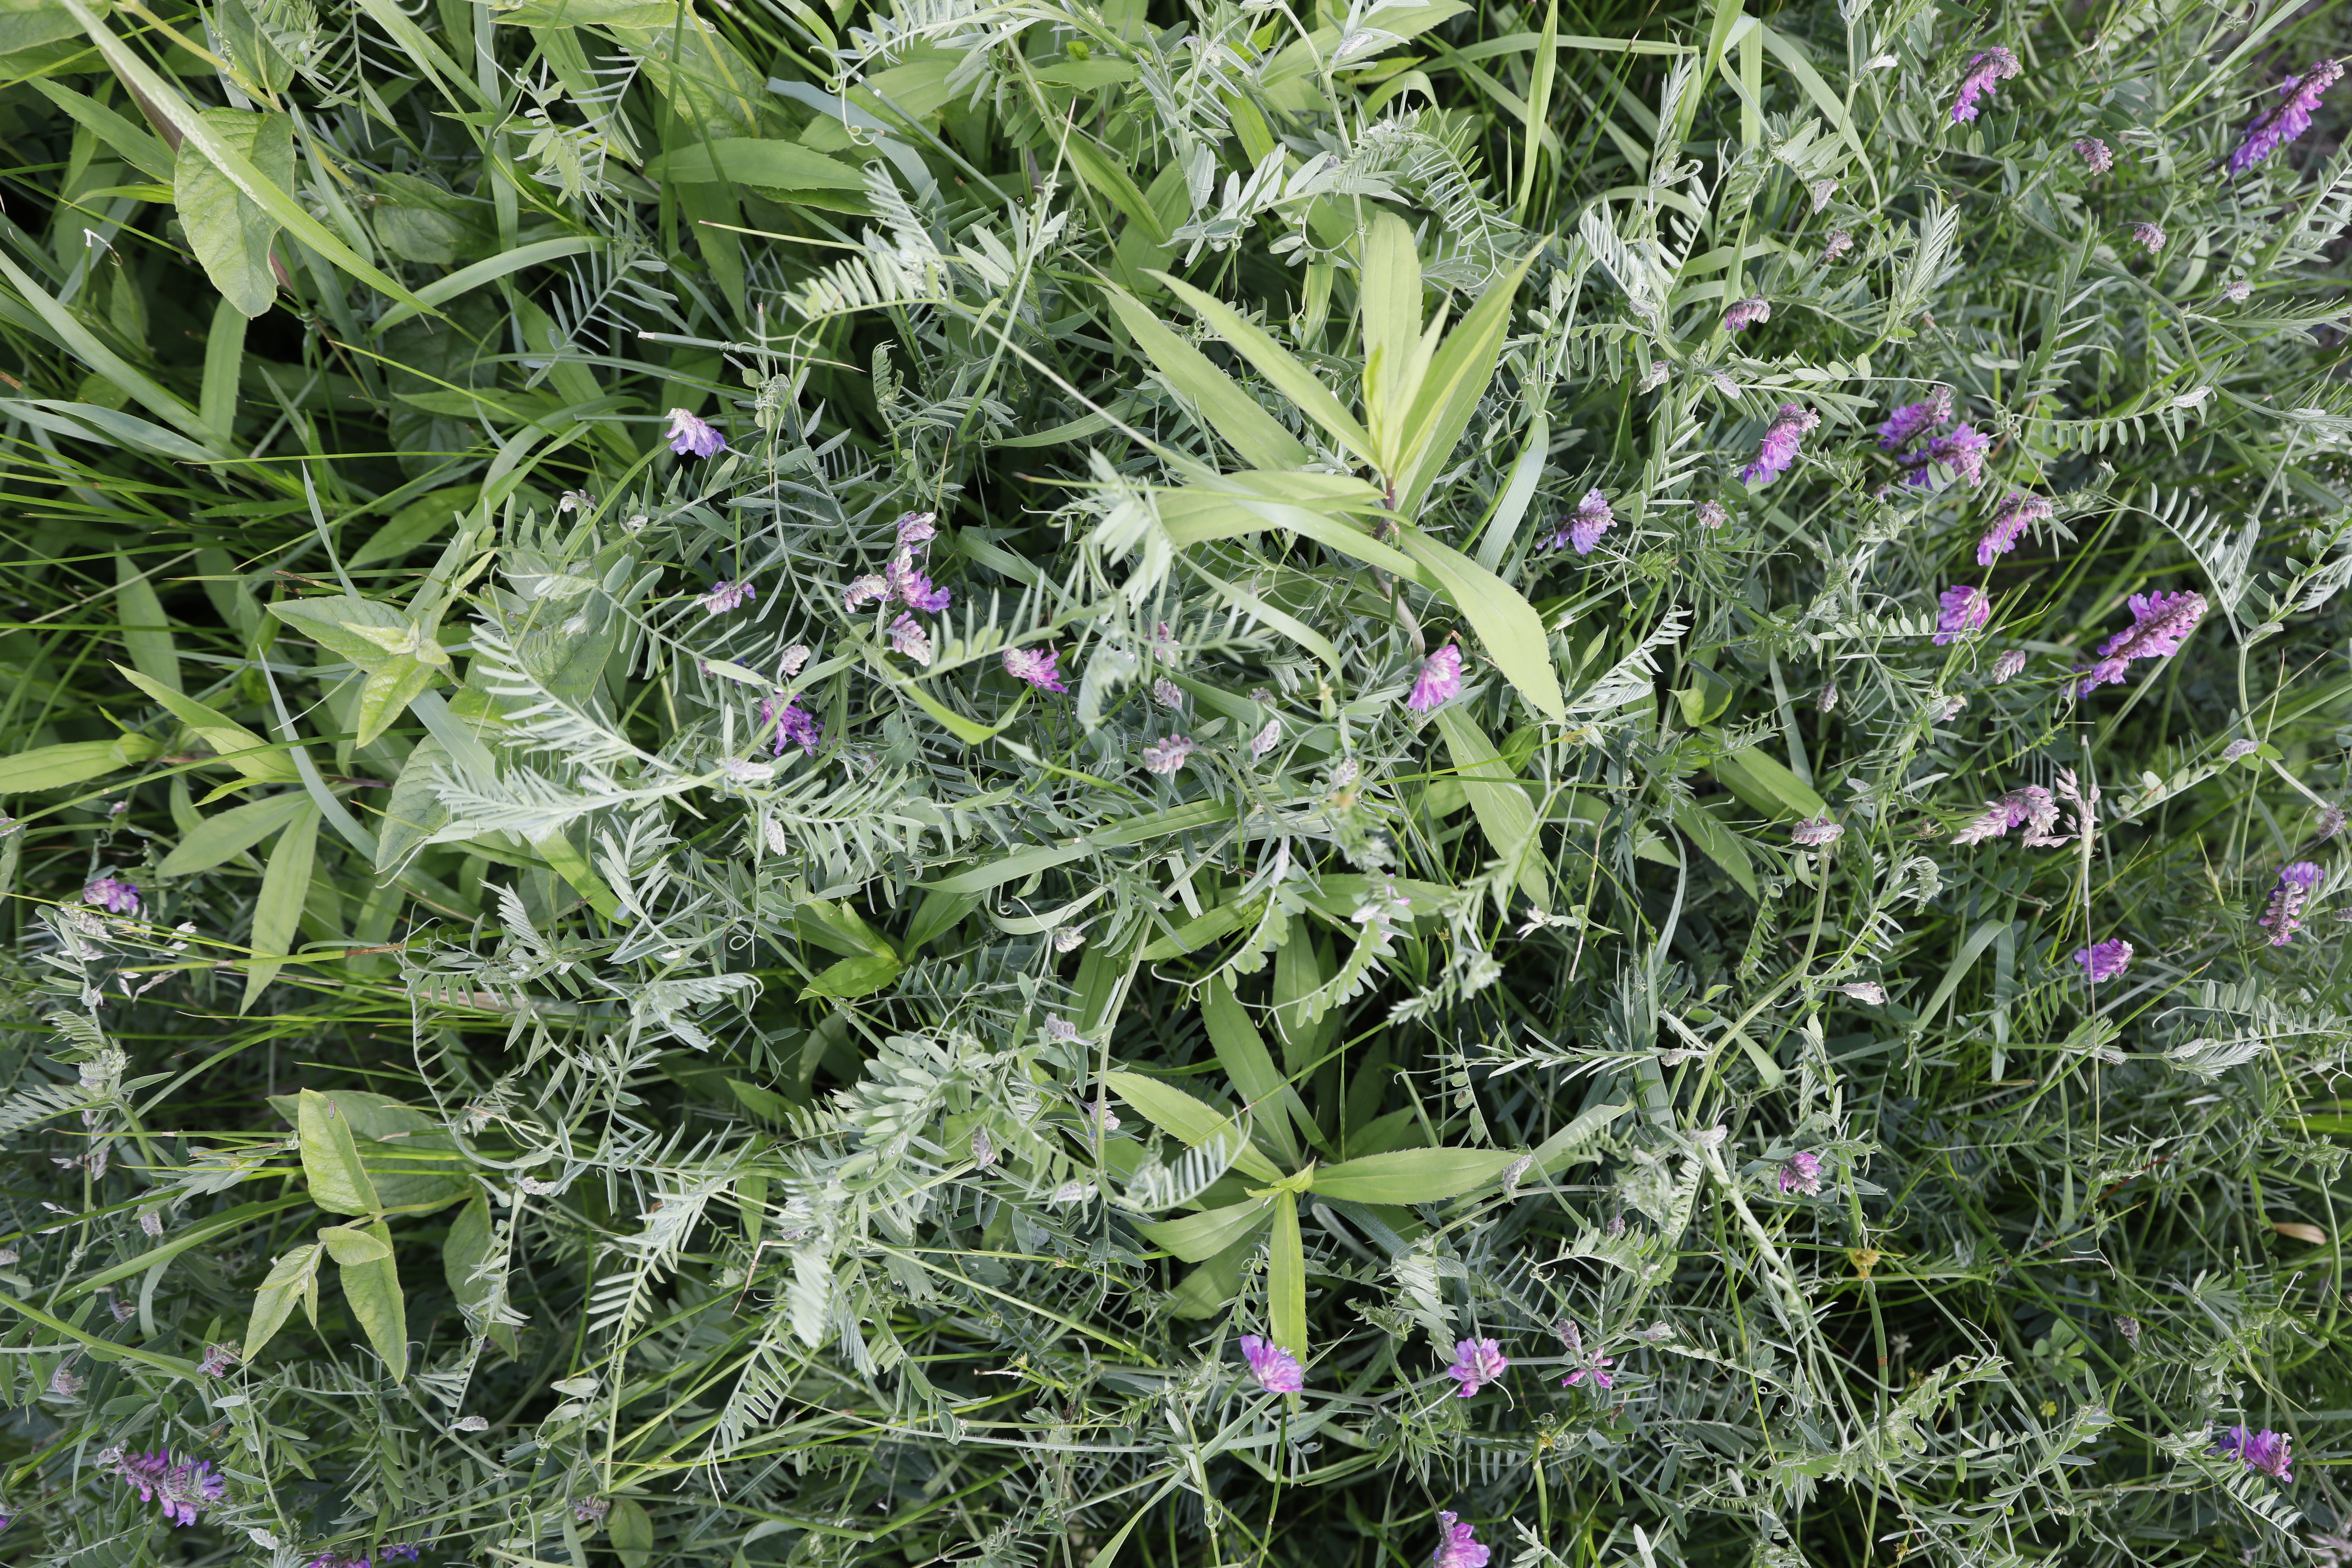
Plant species: Vicia cracca